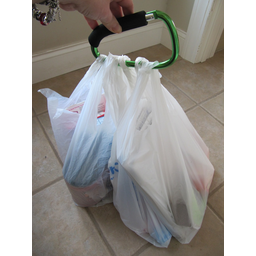
Label: plasticbags